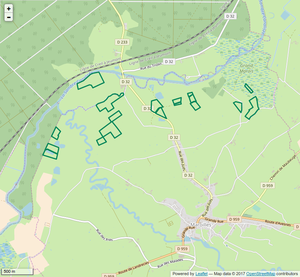
Périmètre de la RNR des prairies du val de Sambre.
La réserve naturelle régionale des prairies du val de Sambre est une réserve naturelle régionale située dans la région Hauts-de-France. Classée en 2012, elle occupe une surface de 49,37 hectares et protège des prairies inondables de la vallée de la Sambre.